Two Outs in the Ninth Inning

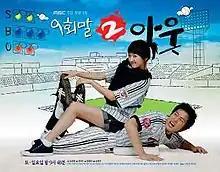

Two Outs in the Ninth Inning is a 2007 South Korean television series starring Soo Ae, Lee Jung-jin, Lee Tae-sung and Hwang Ji-hyun. It aired on MBC from July 14 to September 9, 2007 on Saturdays and Sundays at 21:40 for 16 episodes.